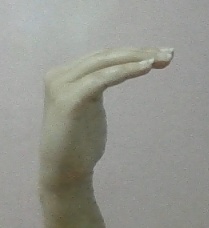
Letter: haa